Kibungan

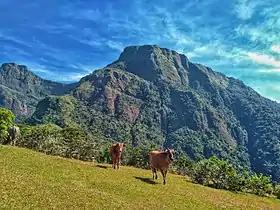
Cattles with a view of the Cordillera Mountain Range

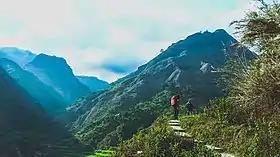
Scenery at Kibugan

In order to promote the uniqueness of the municipality's ecotourism, the people want the tag "Switzerland of Benguet" removed as of 2007. The tag was created in good faith as the municipality is a mountainous region and has a cool climate that is associated with Switzerland. However, this gives the wrong impression that the municipality has snow-covered peaks for skiing.